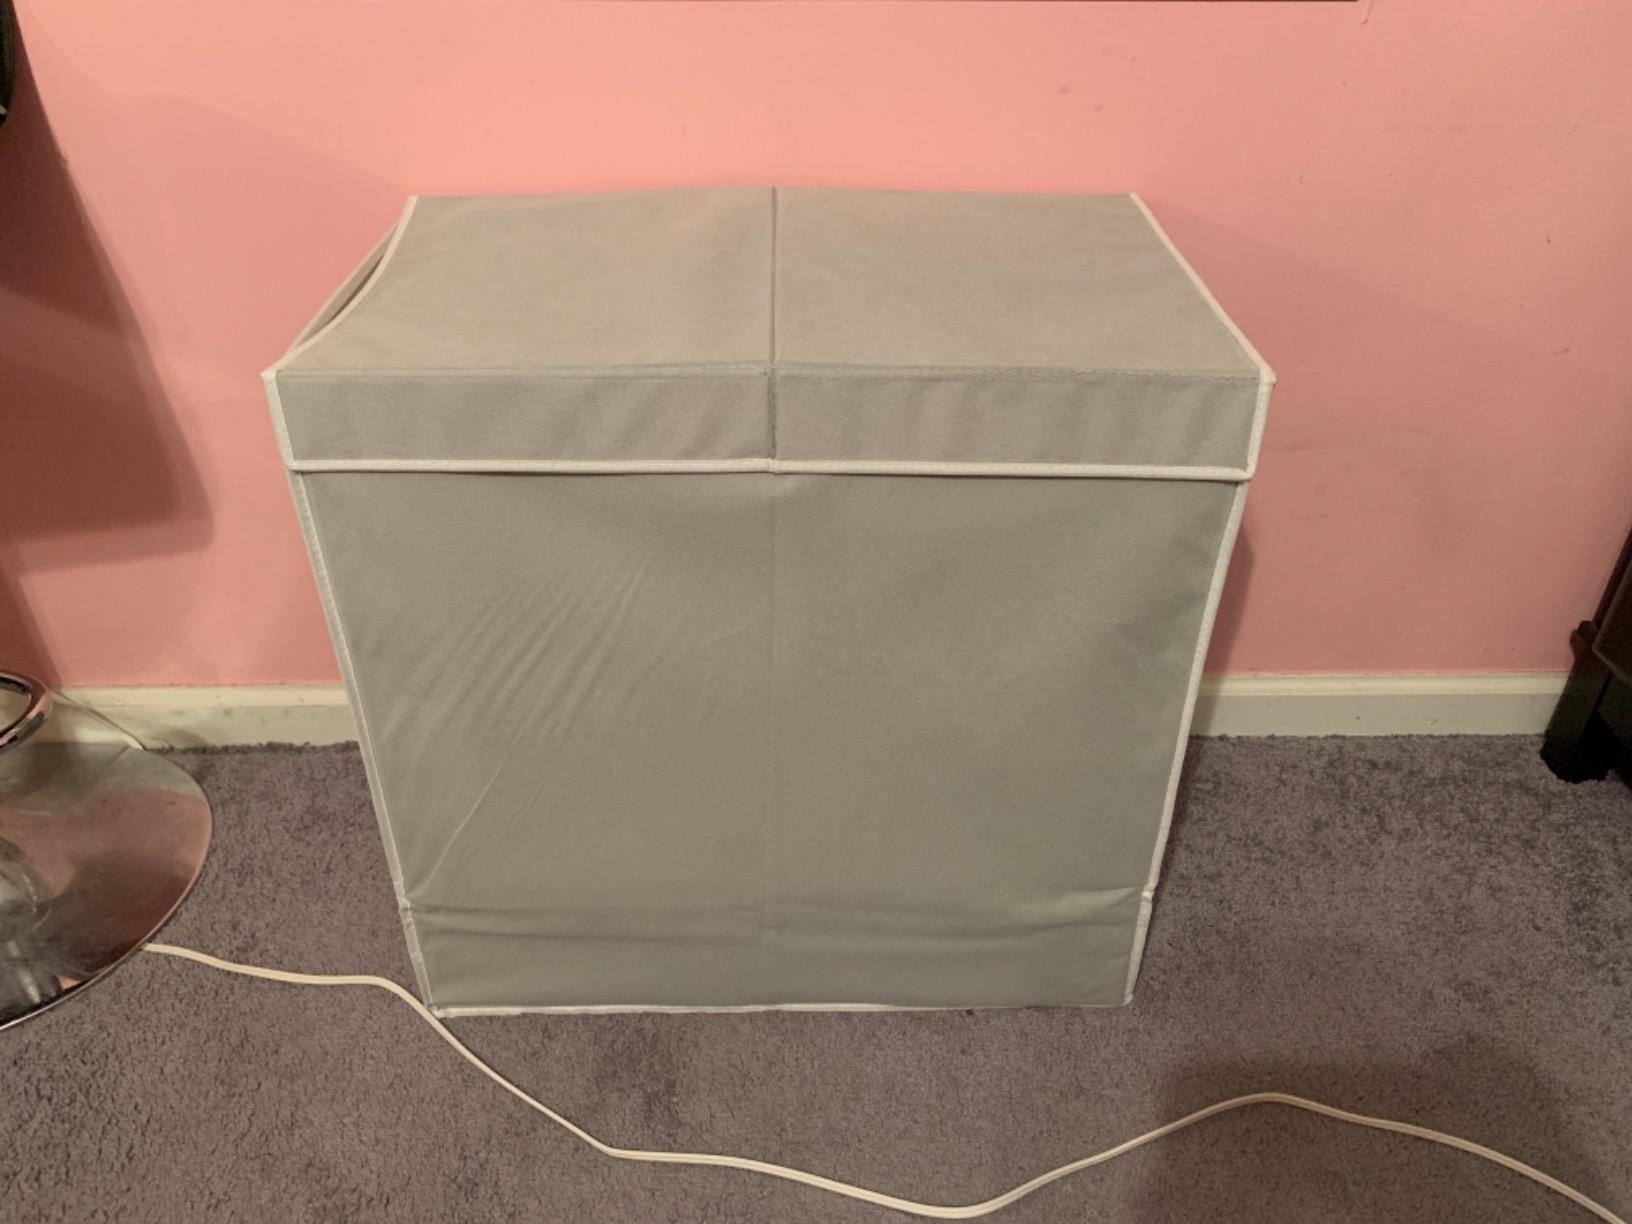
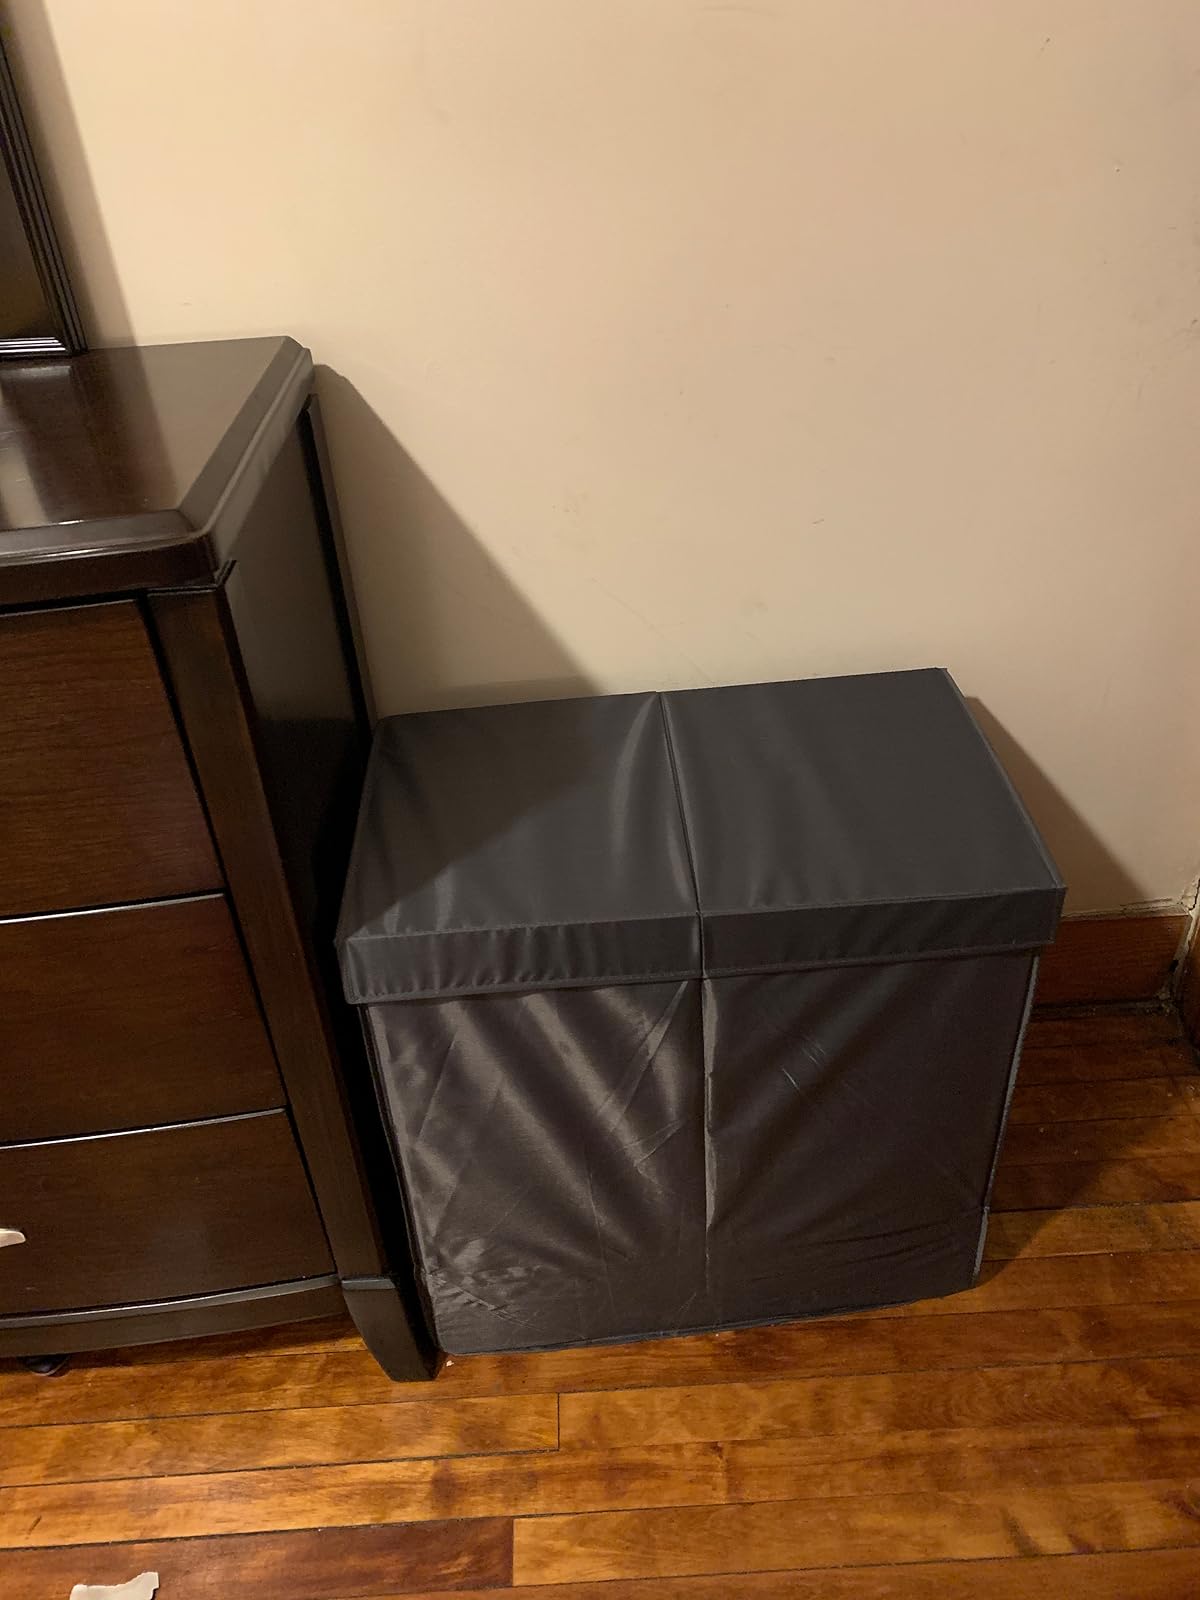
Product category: items_hamper
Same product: no